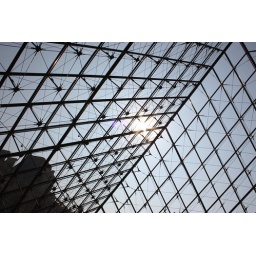
Looking up at the glass pyramid roof at the Louvre Museum in Paris France